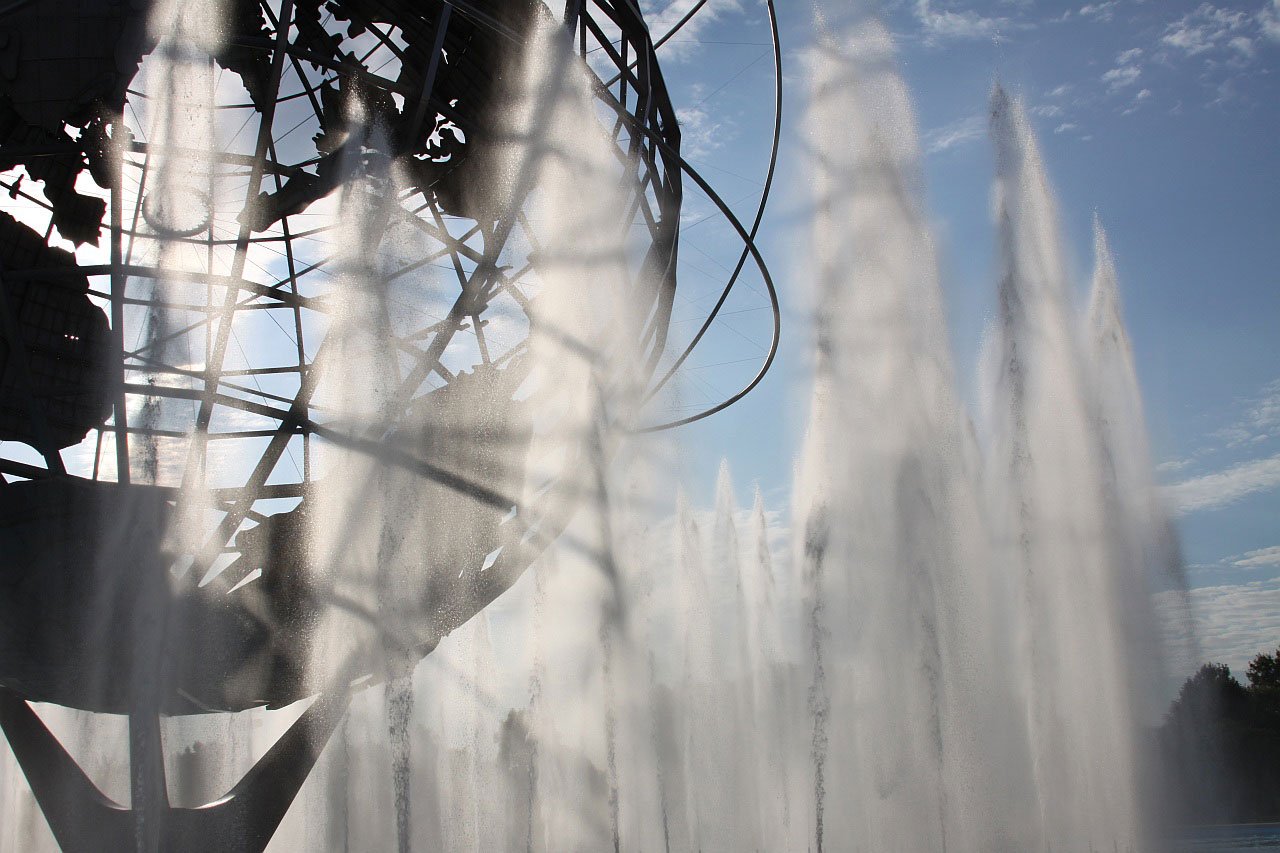
water, winter, light, structure, sky, ice, reflection, park, blue, globe, fountain, icicle, freezing, atmosphere of earth